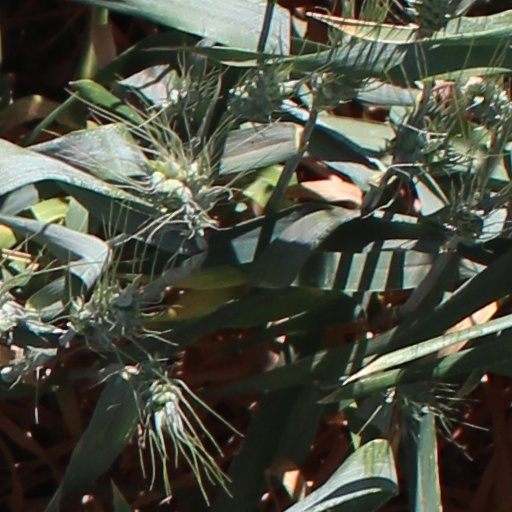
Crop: wheat